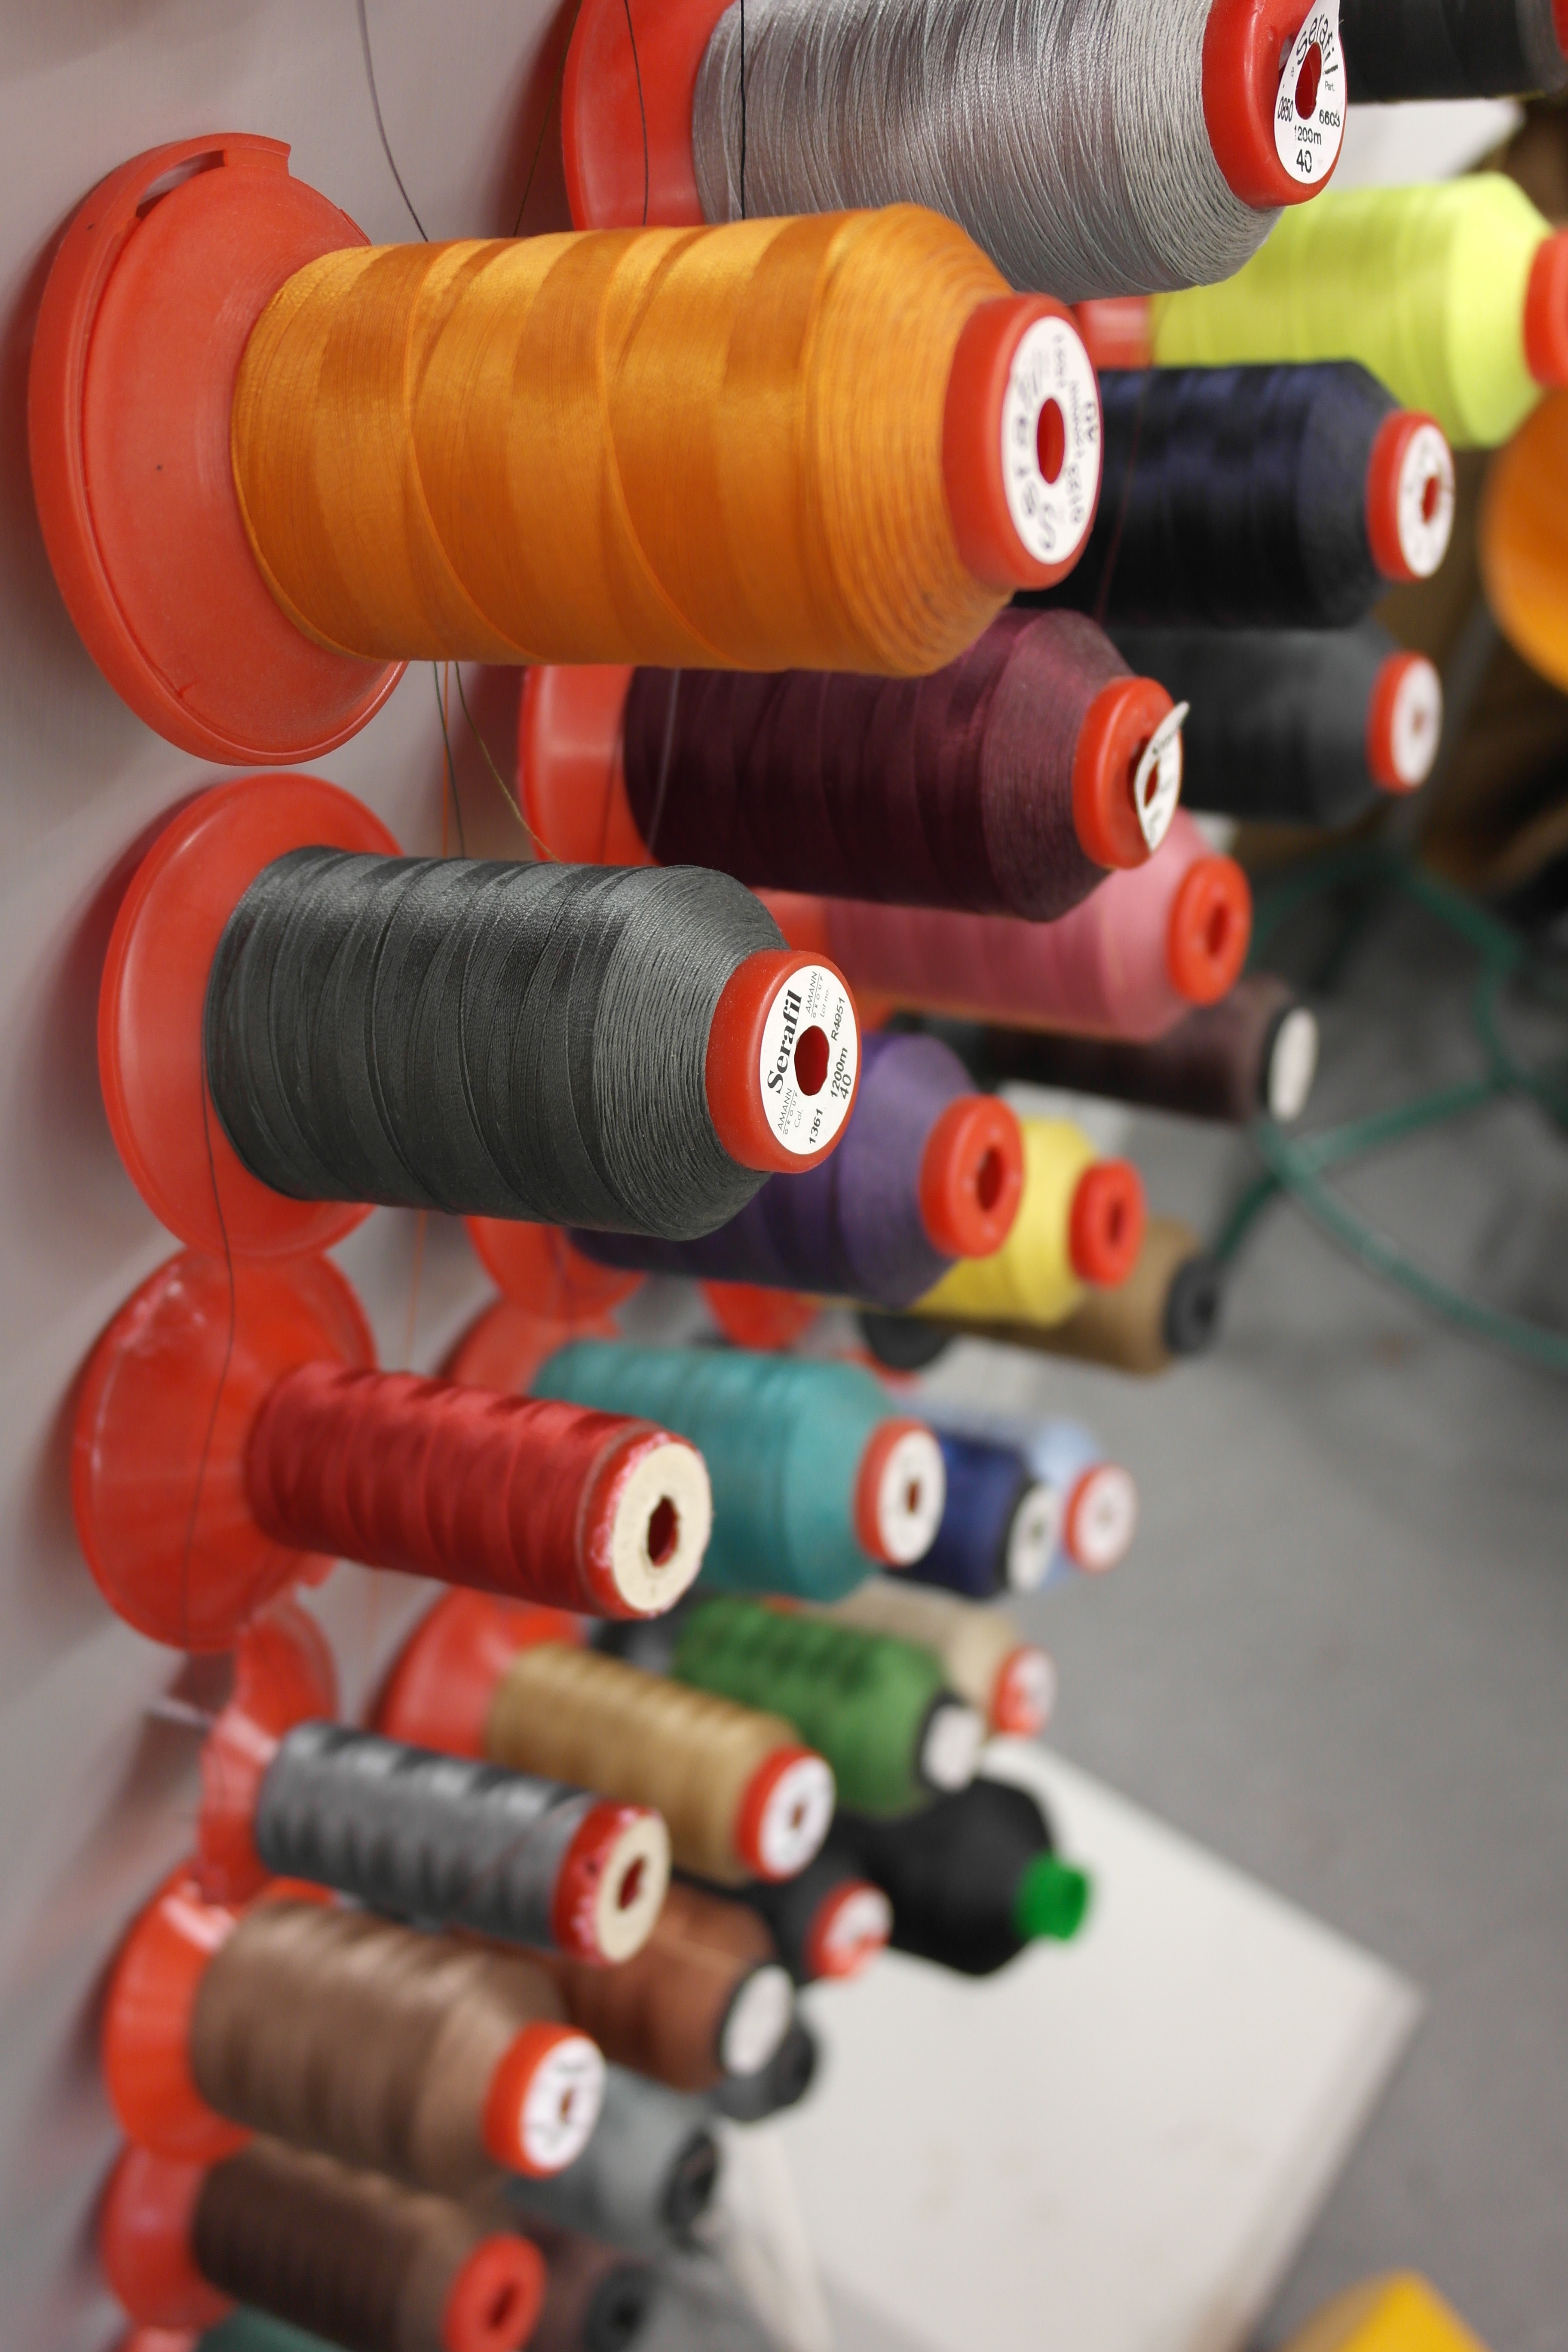
red, color, toy, sewing, art, s, loose ends, the threads, a seamstress